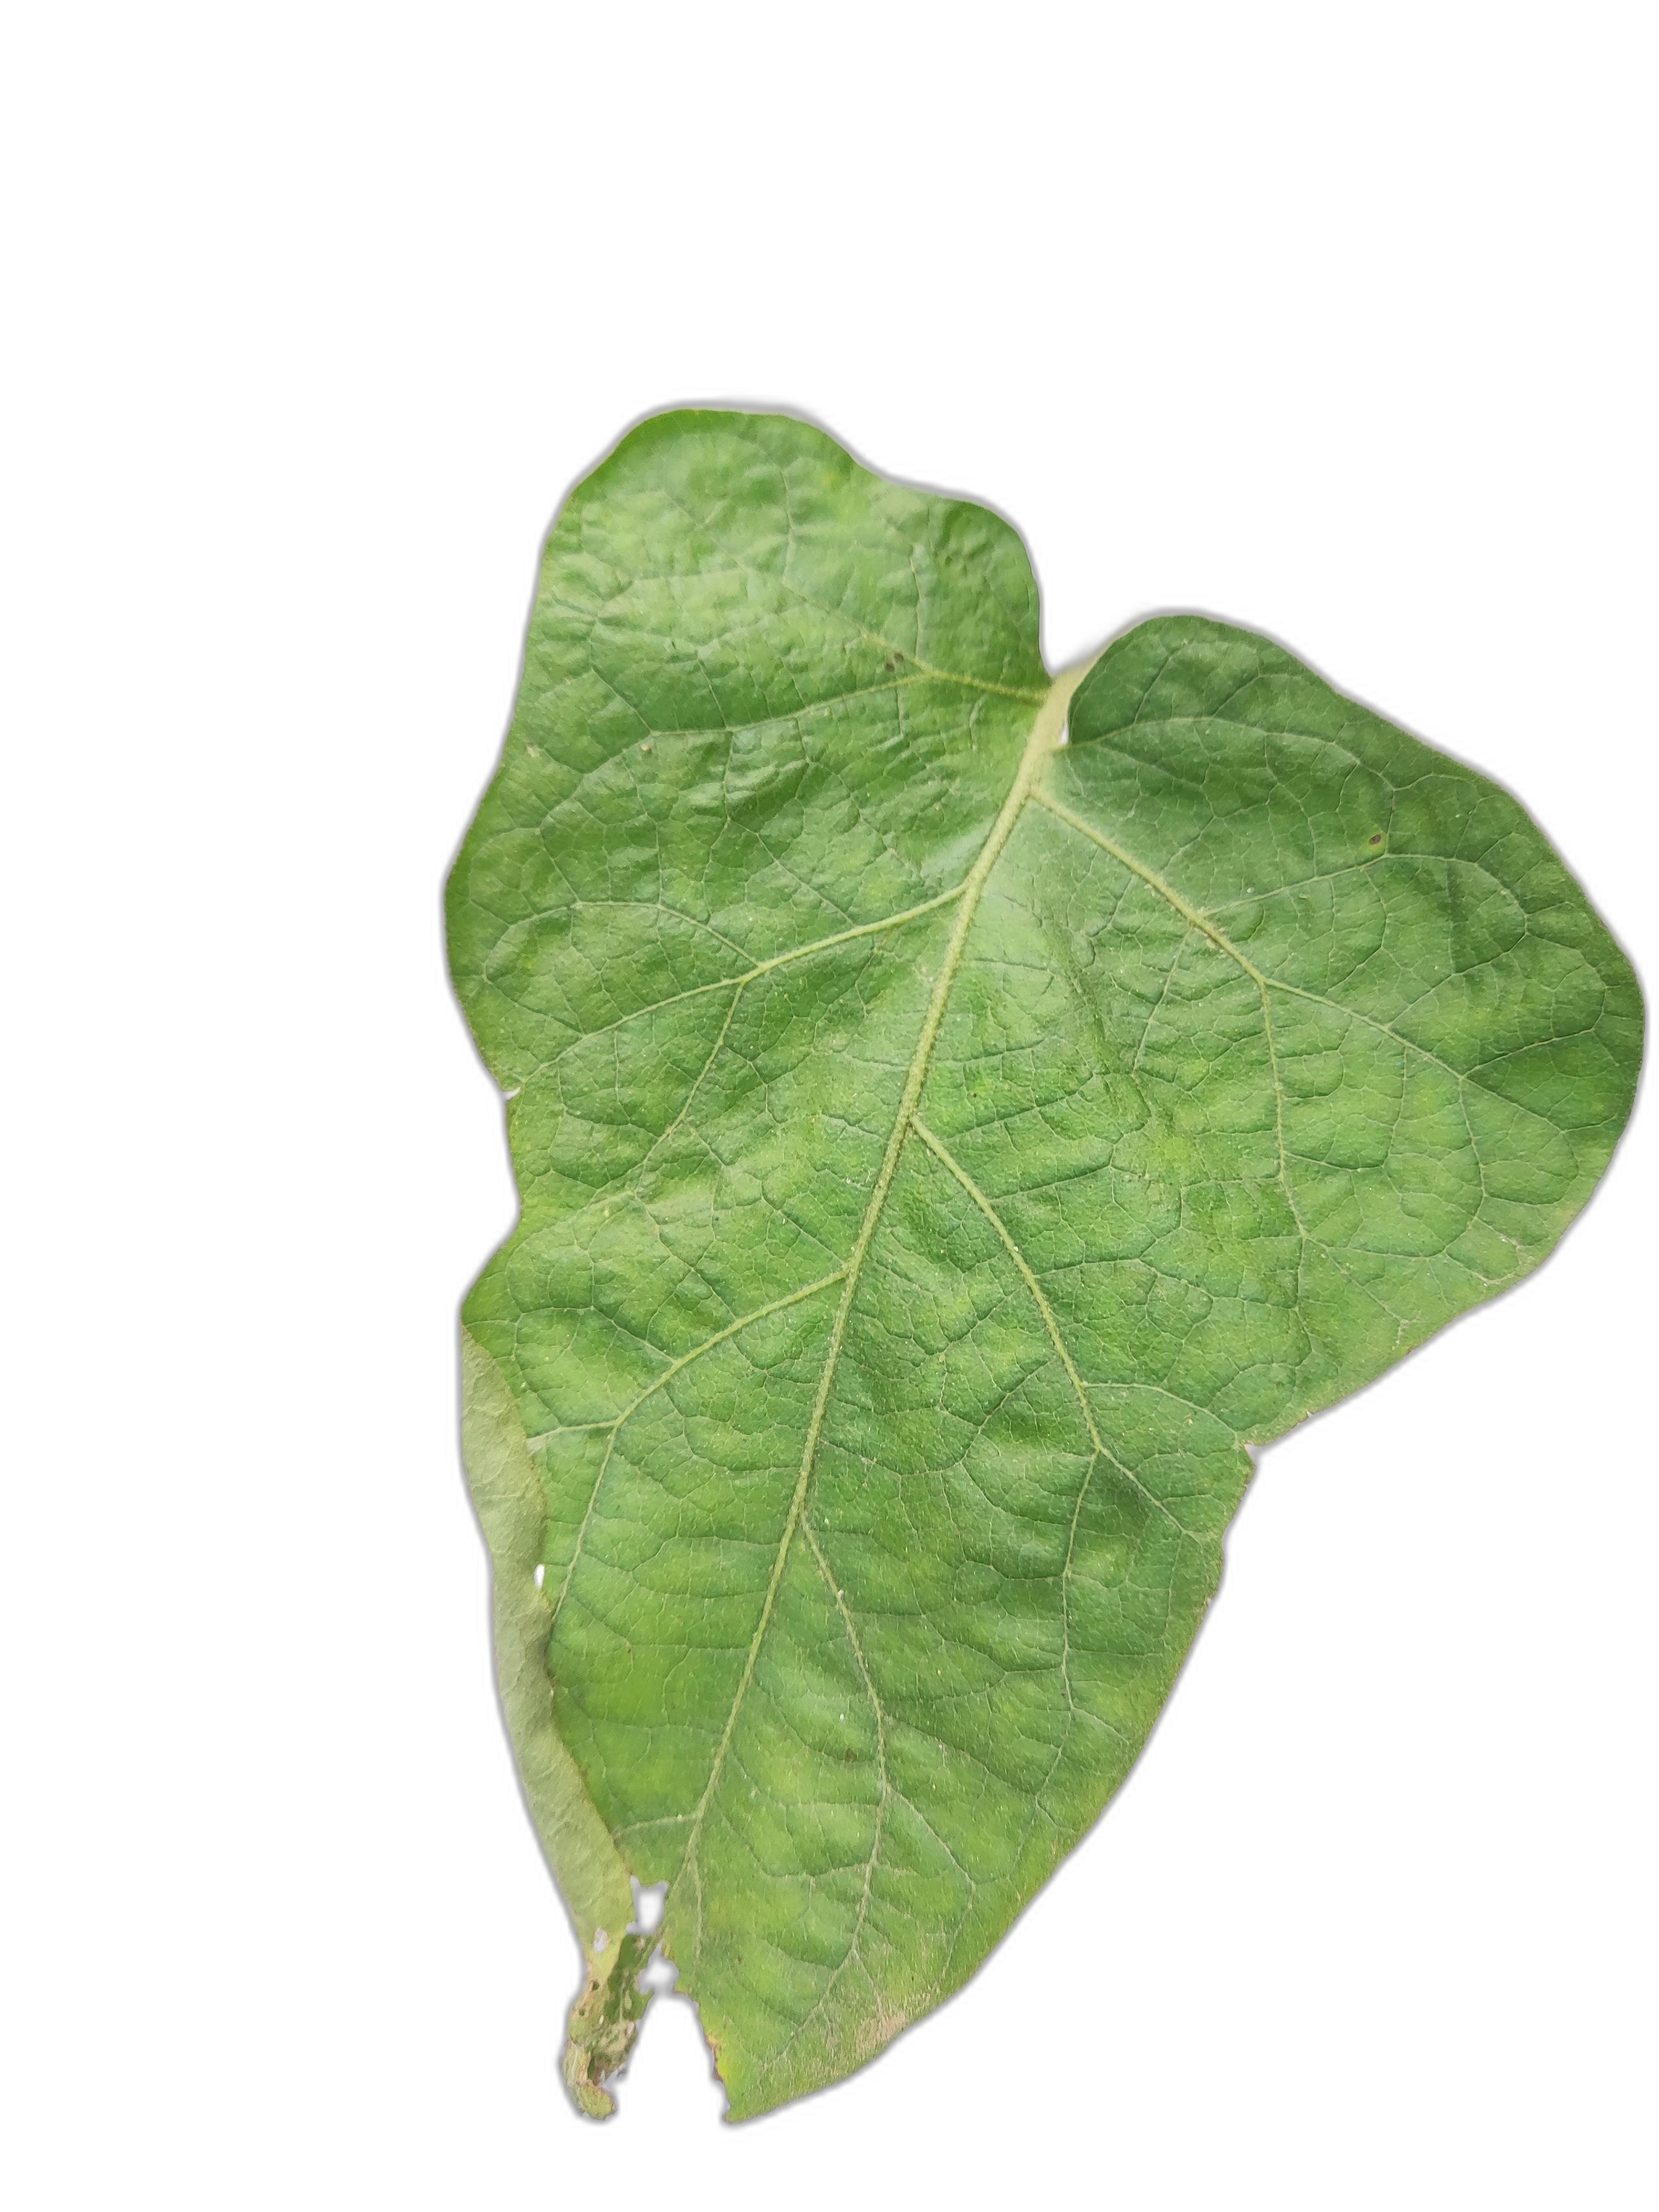
Label: Mosaic Virus Disease